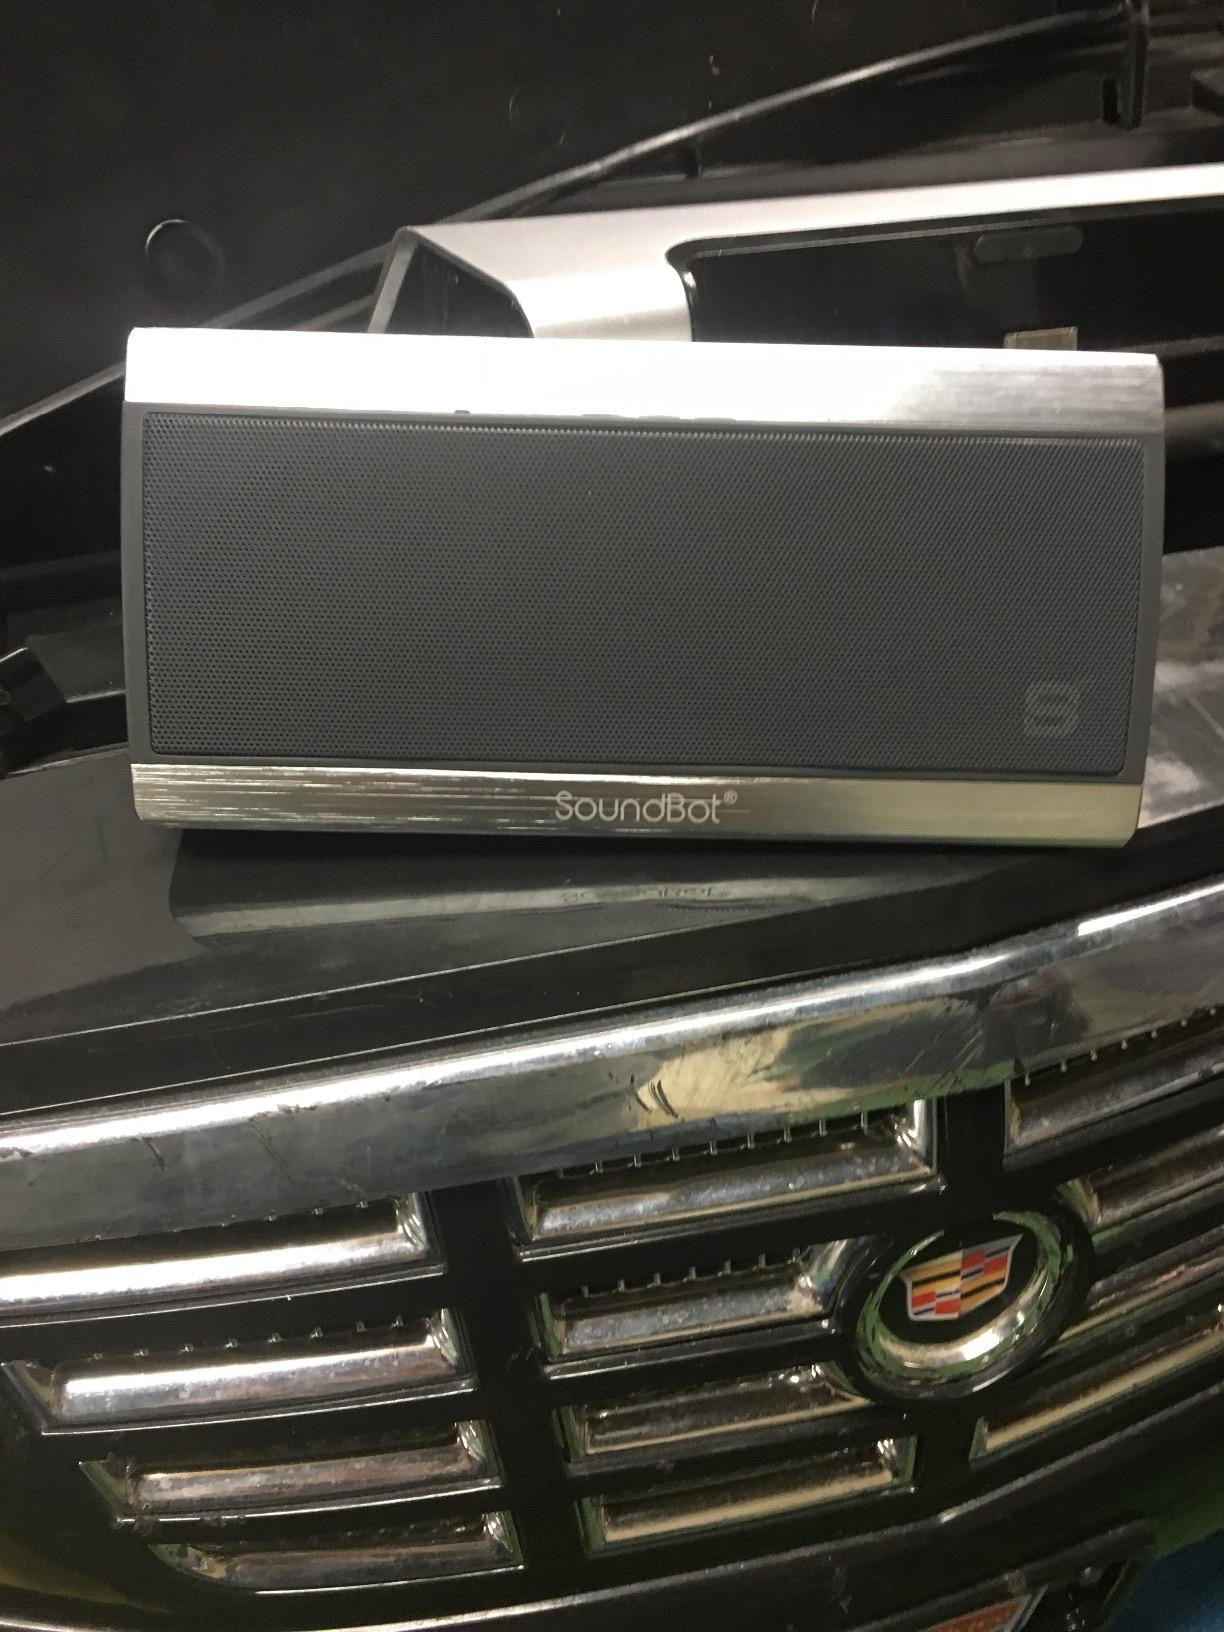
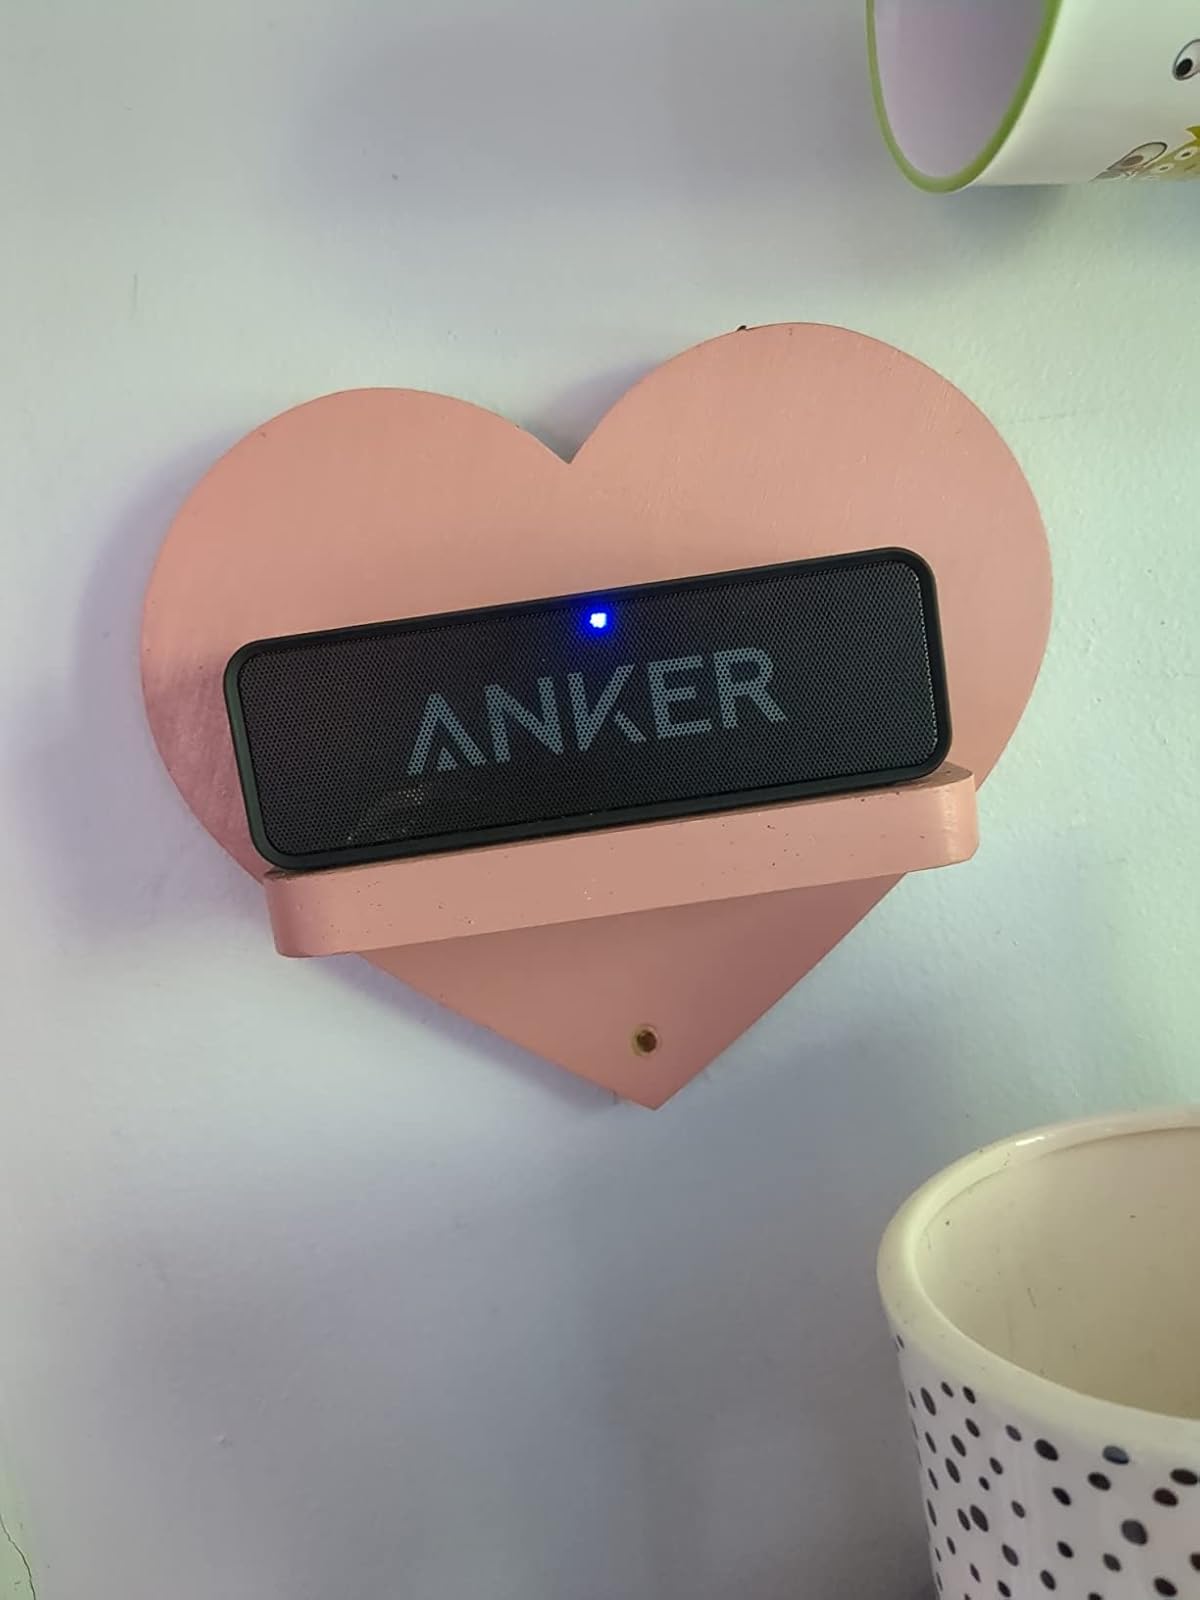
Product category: speaker
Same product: no